The Bella Twins

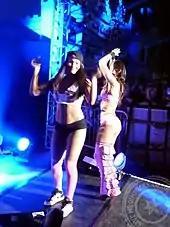
After returning to WWE, the twins began dressing in different outfits as seen here.

The Bella Twins returned to WWE on the March 11, 2013, episode of "Raw" in a backstage segment with Team Rhodes Scholars (Cody Rhodes and Damien Sandow). On the March 15 episode of "SmackDown", the twins attacked The Funkadactyls (Cameron and Naomi) and the following week interfered in matches between Team Rhodes Scholars and Brodus Clay and Tensai, but were attacked by The Funkadactyls. The twins made their in-ring return defeating The Funkadactyls on the March 27 episode of "Main Event" after interference from Cody Rhodes. The Bella Twins were scheduled to participate in an eight-person tag team match with Team Rhodes Scholars against Tons of Funk (Clay and Tensai) and The Funkadactyls at WrestleMania 29 on April 7, but the match was canceled due to time restraints and instead took place the following night on "Raw", where The Bella Twins and Team Rhodes Scholars were defeated. In June, Nikki suffered a fractured tibia.